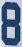
Number: 8